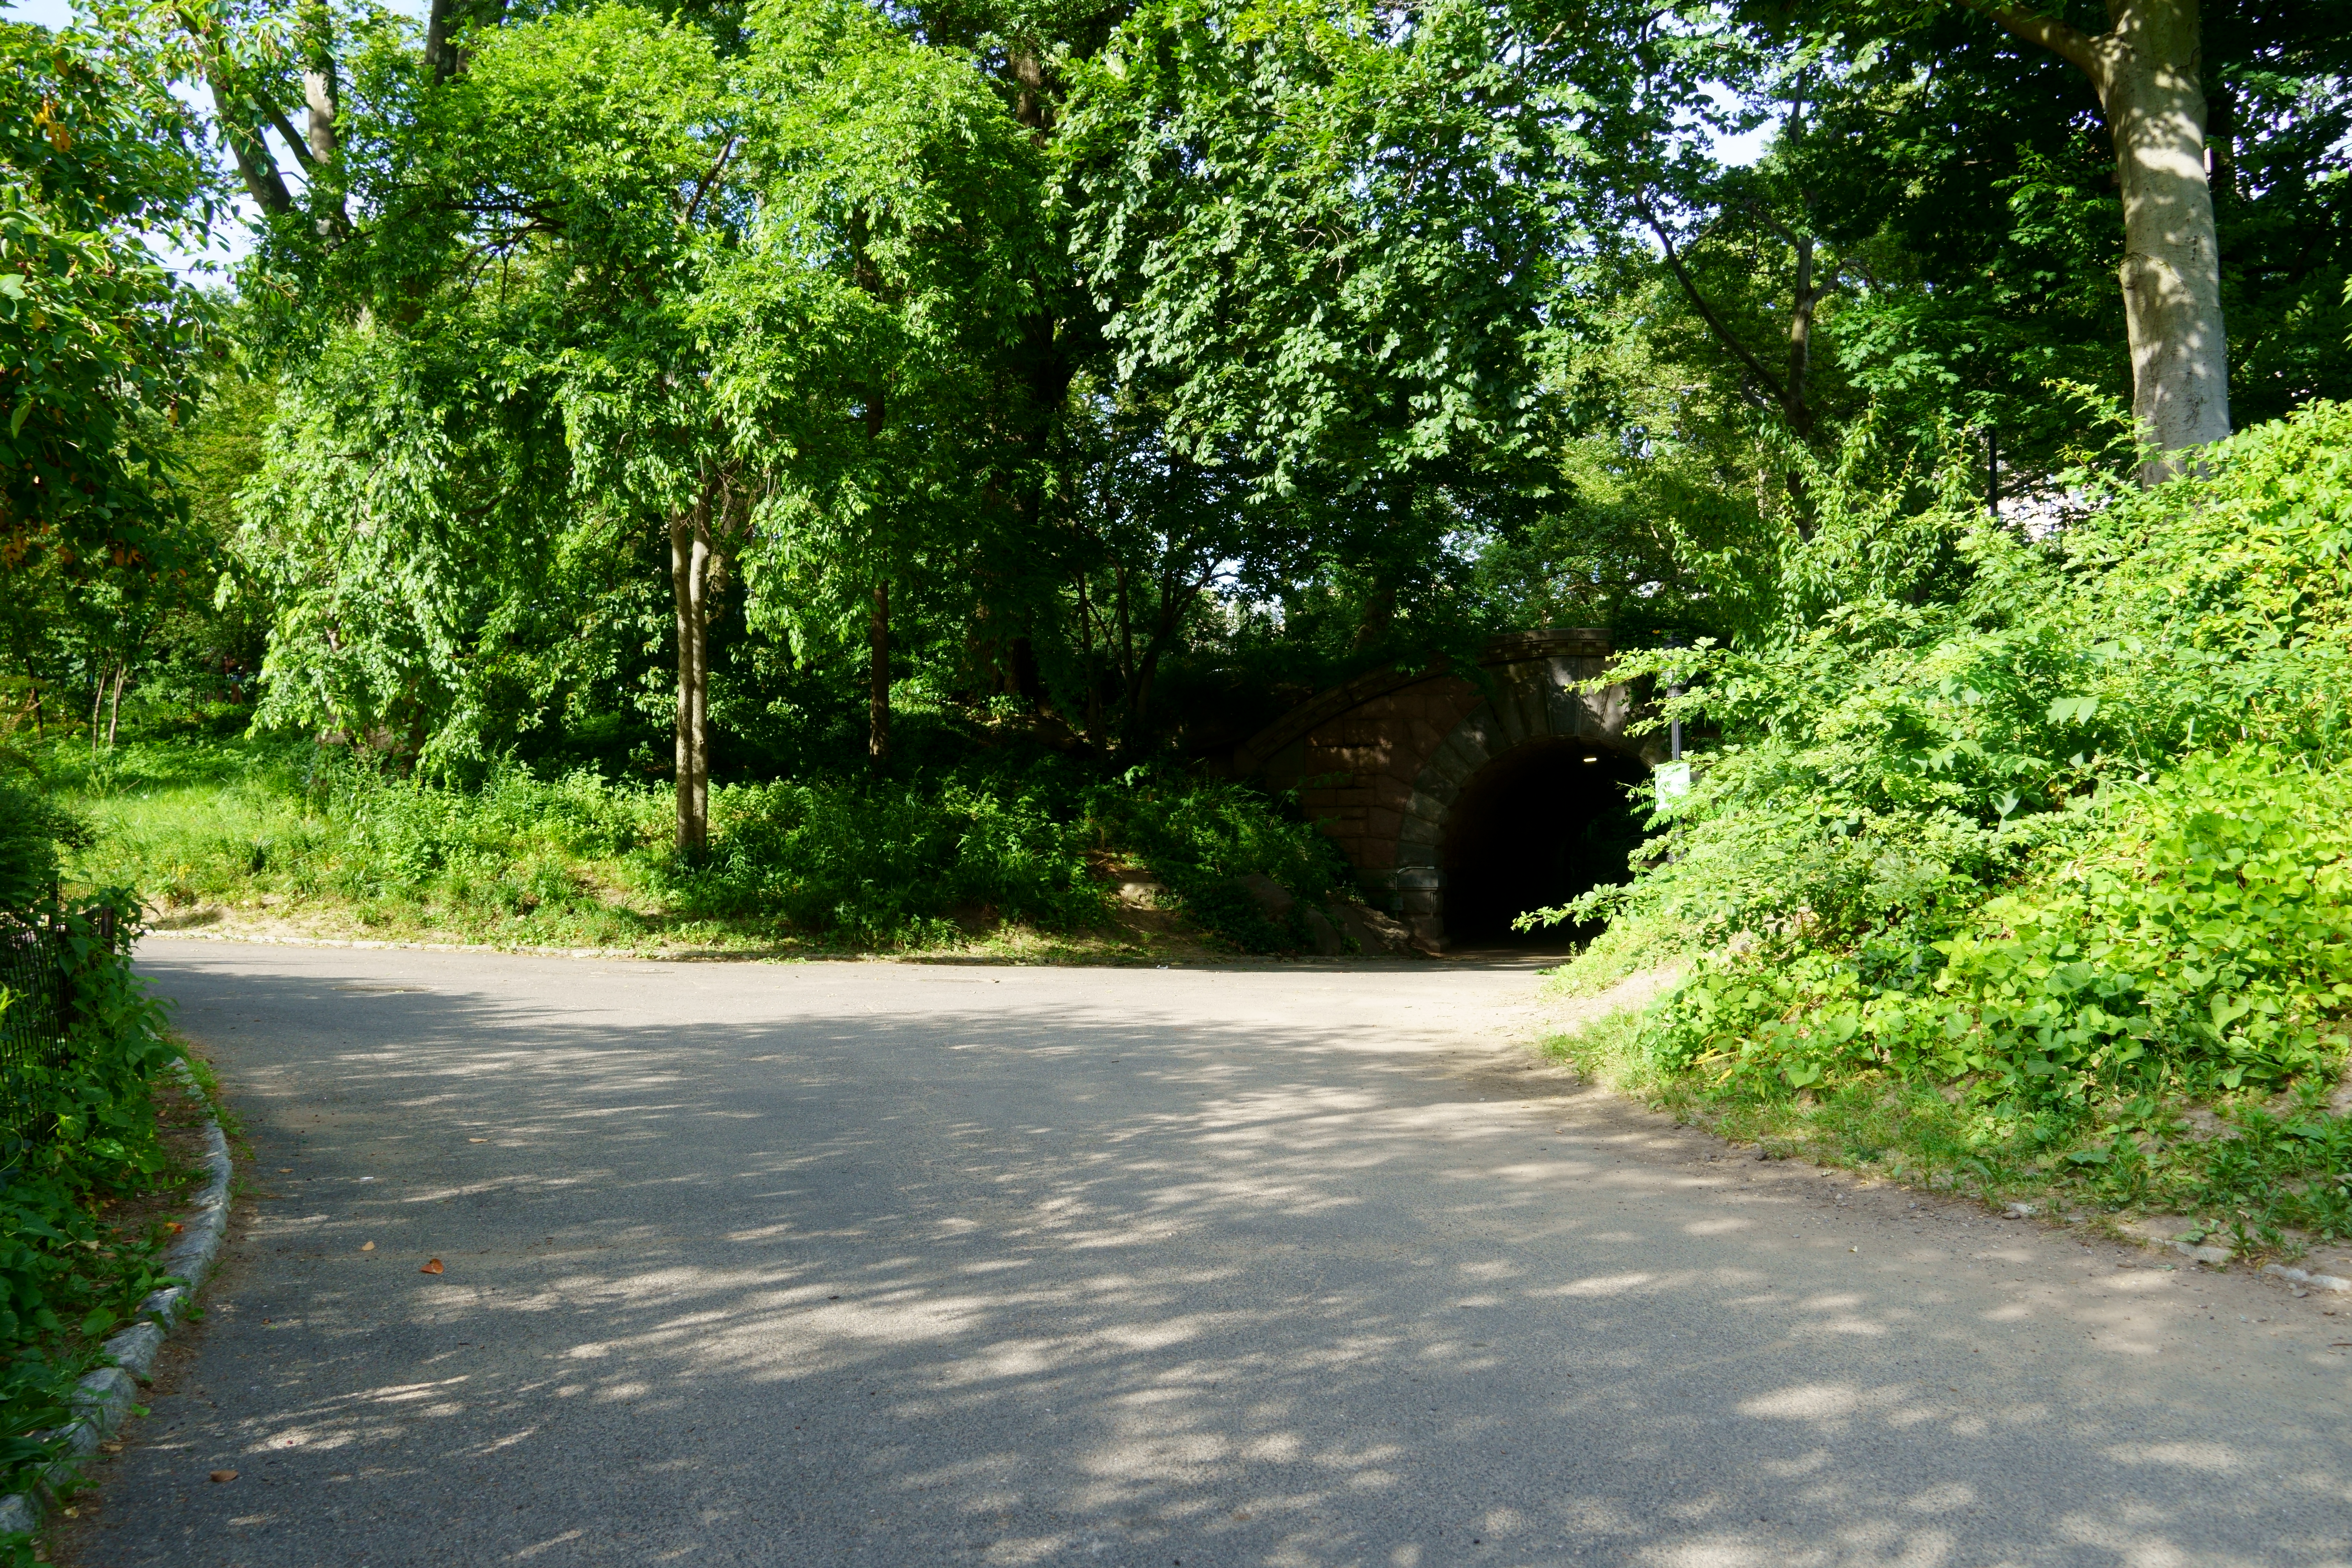
central park, new york, park, green, vegetation, nature, road, road surface, leaf, shrub, sunlight, thoroughfare, asphalt, nature reserve, forest, shade, woodland, trail, subshrub, jungle, shadow, walkway, temperate broadleaf and mixed forest, path, rainforest, old growth forest, plantation